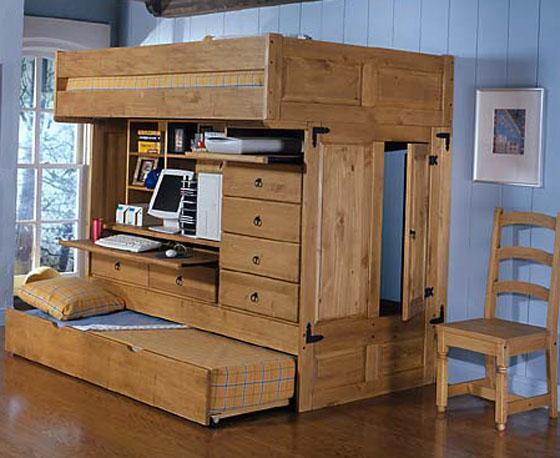
Label: not_food